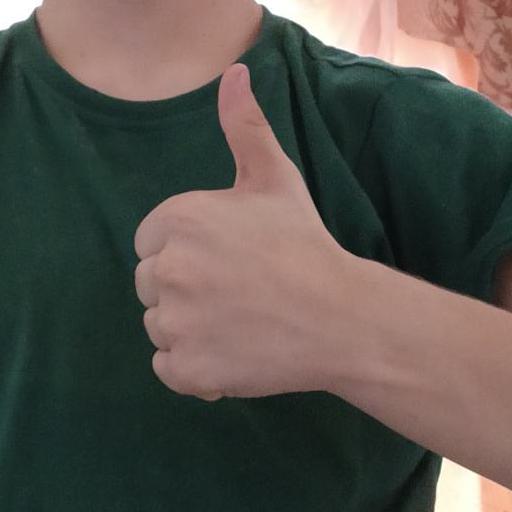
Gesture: like